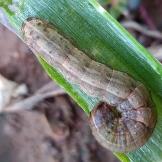
Crop: Onion
Condition: caterpillar-p